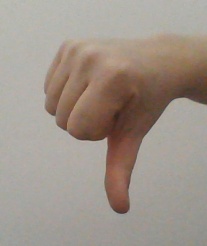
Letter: waw